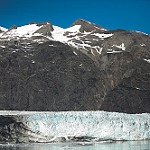
Scene: Outdoor